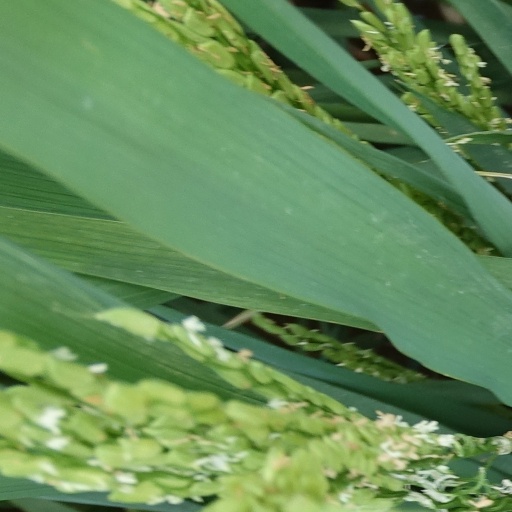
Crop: rice